Sky position (RA, Dec in degrees): 233.583, 9.423
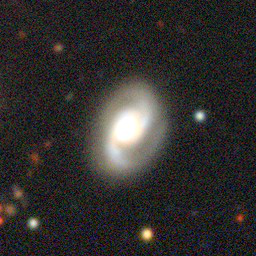
Galaxy morphology: Unbarred Loose Spiral Galaxies